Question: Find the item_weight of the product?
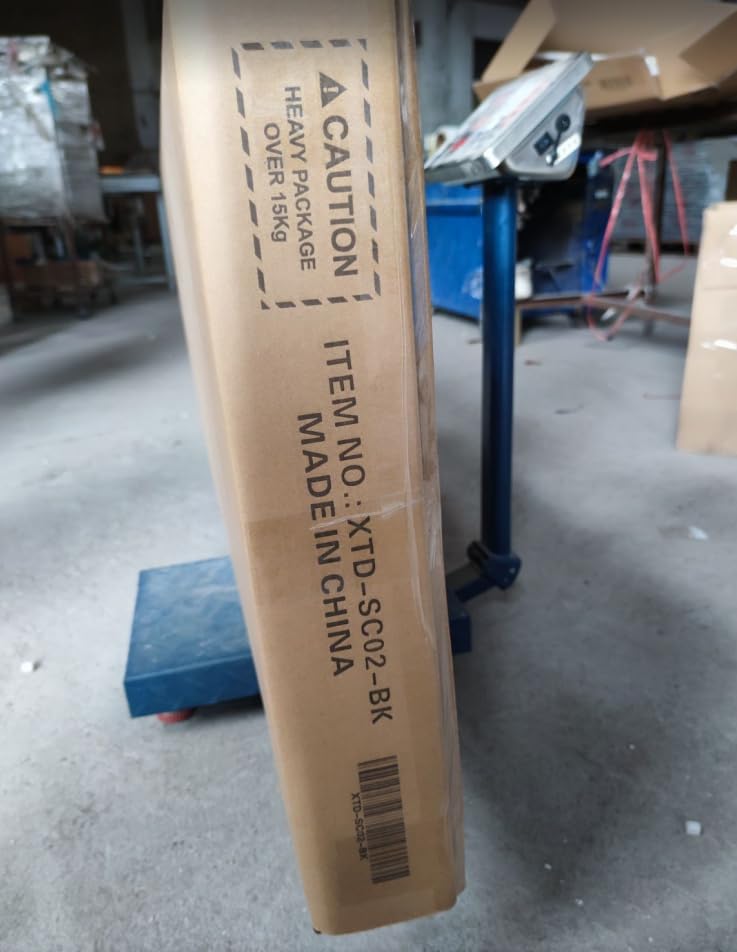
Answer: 15.0 kilogram